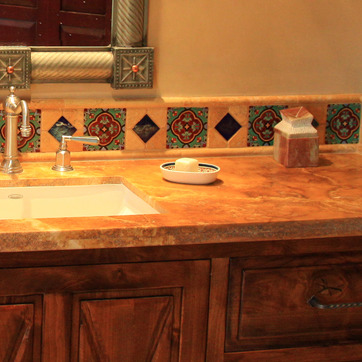
Material: ceramic